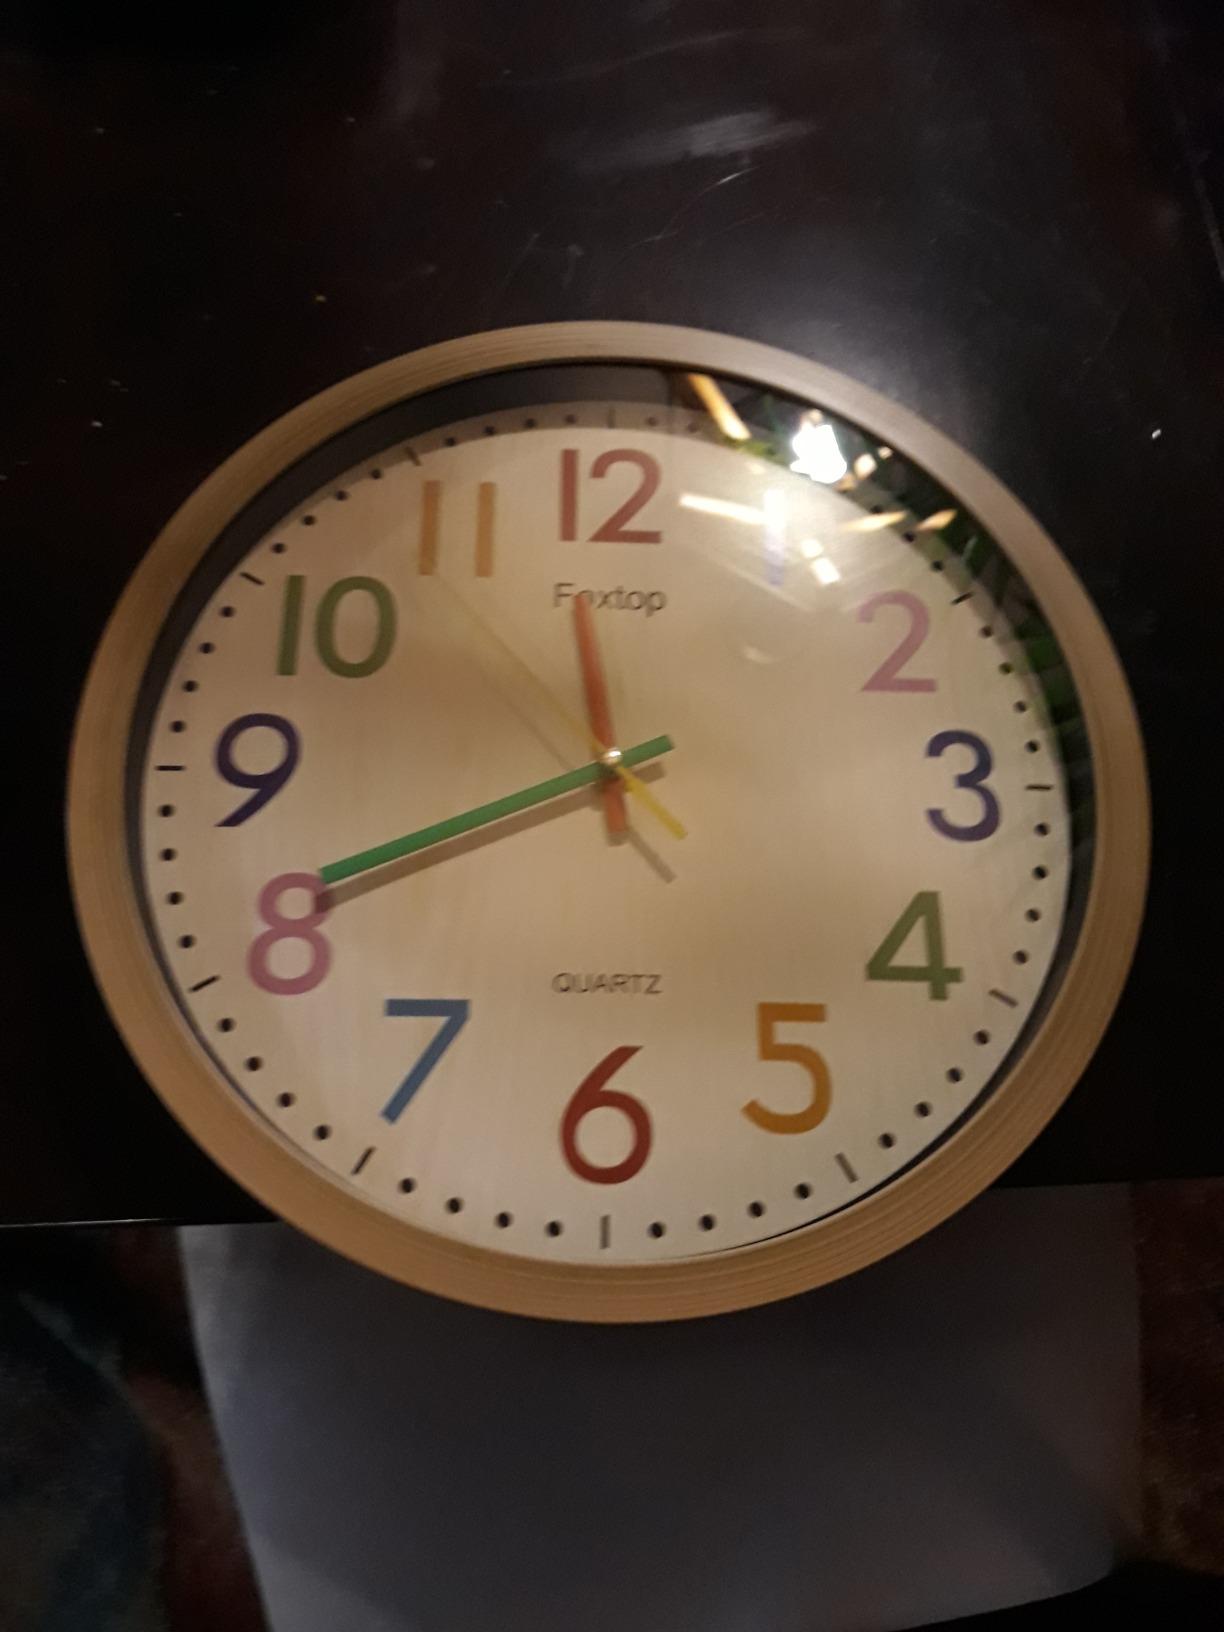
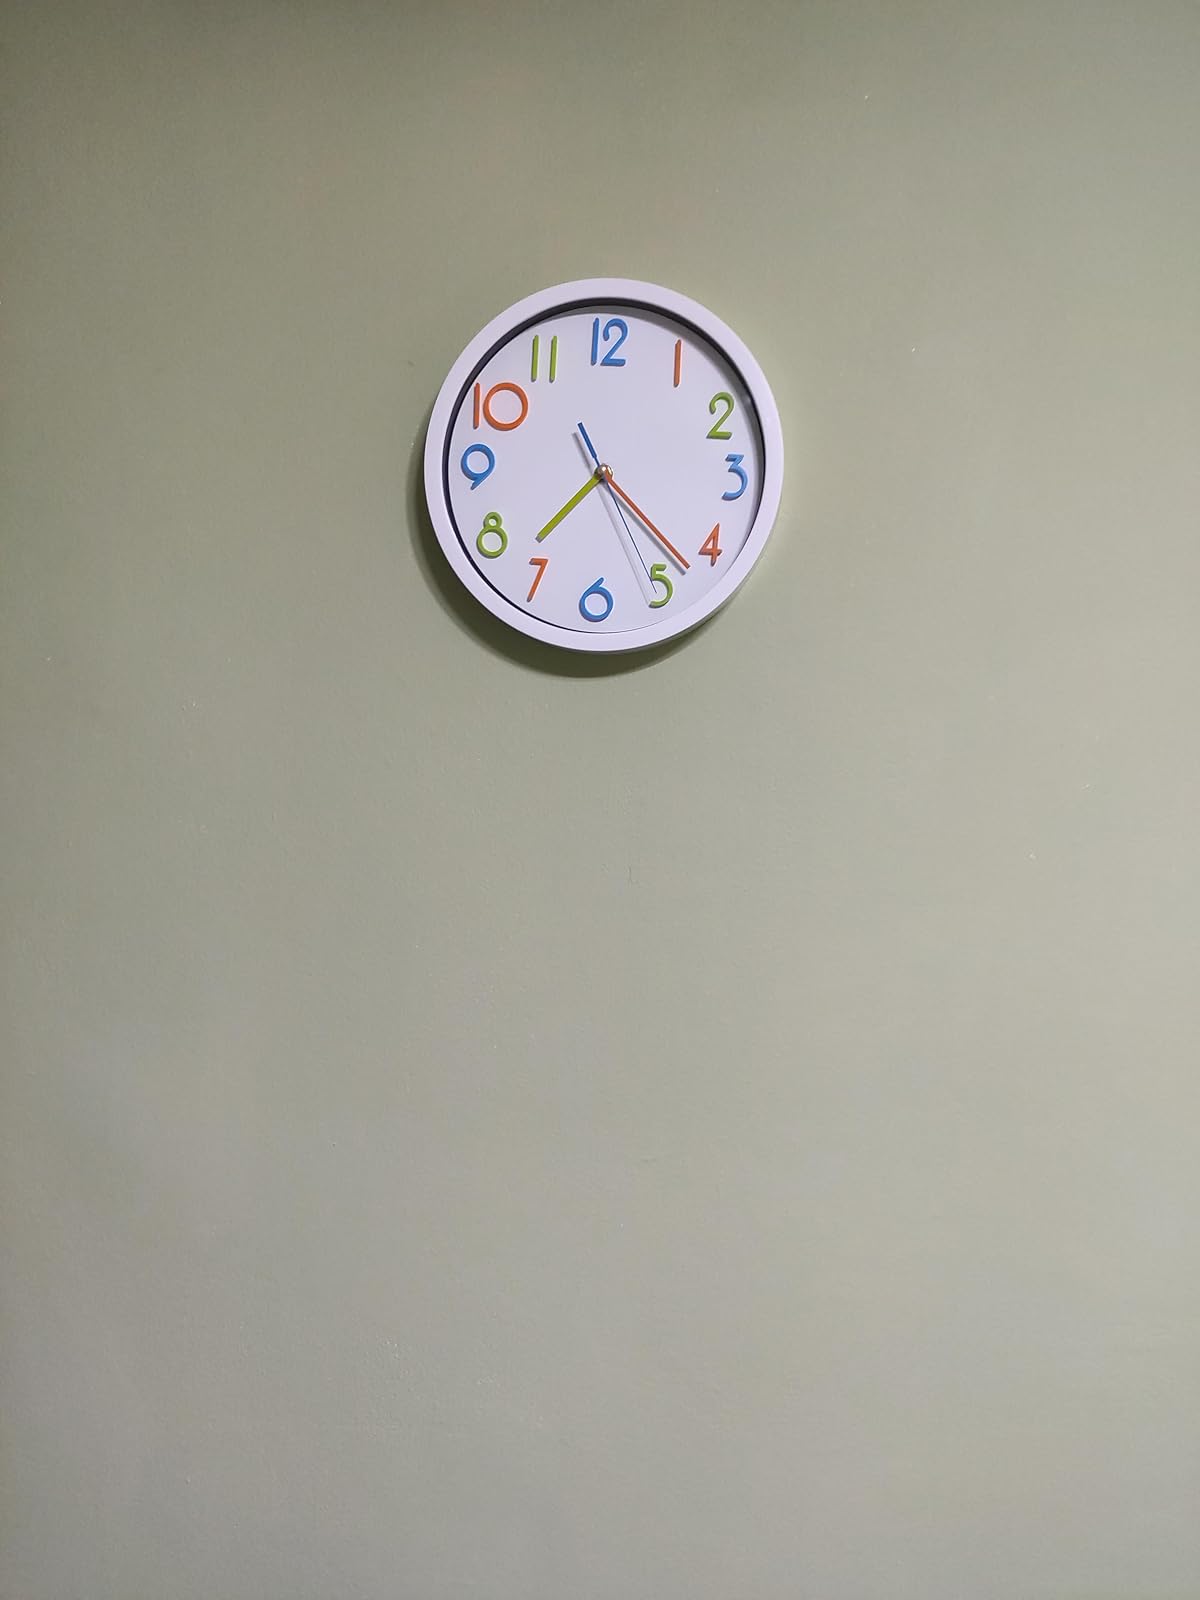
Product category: clock
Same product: no